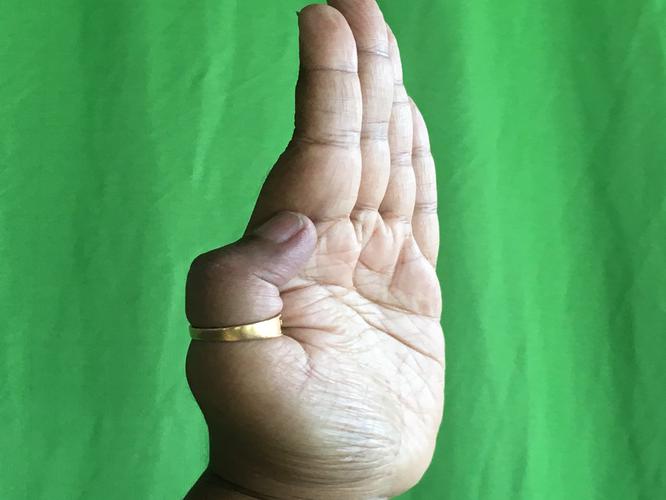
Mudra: Pathaka
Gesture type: single_hand